Andrew J. Lederer

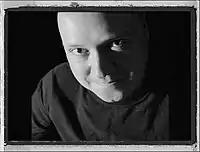
Andrew J. Lederer in 2006

Andrew J. Lederer is a New York-based comedian who has also starred in low-budget movies and worked in writing and production.